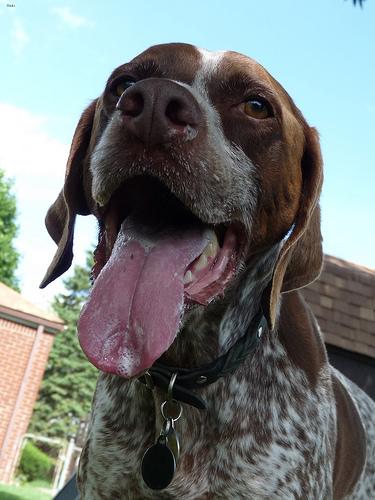
Breed: german shorthaired